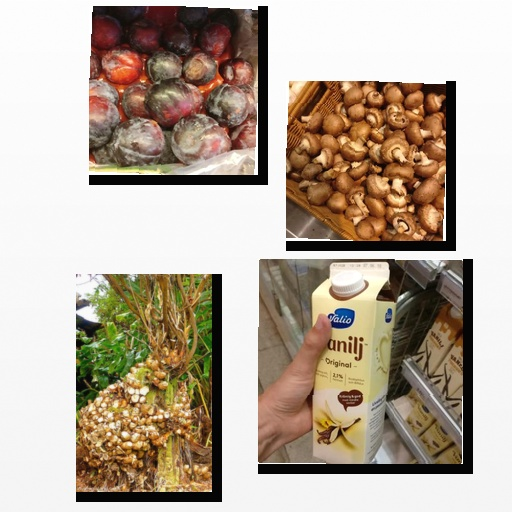
Food items: mushroom, ginger, plum, vanilla_yogurt